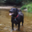
Label: dog